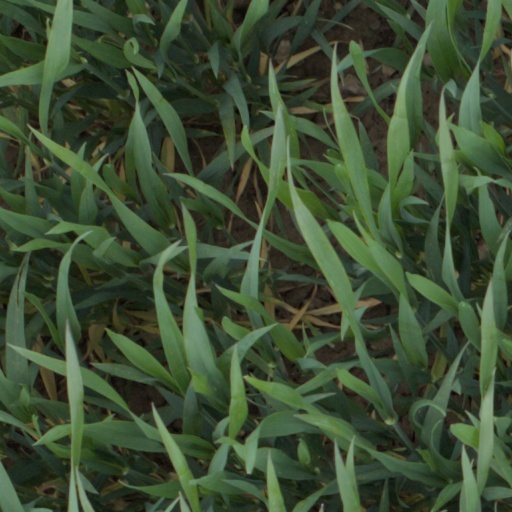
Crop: wheat